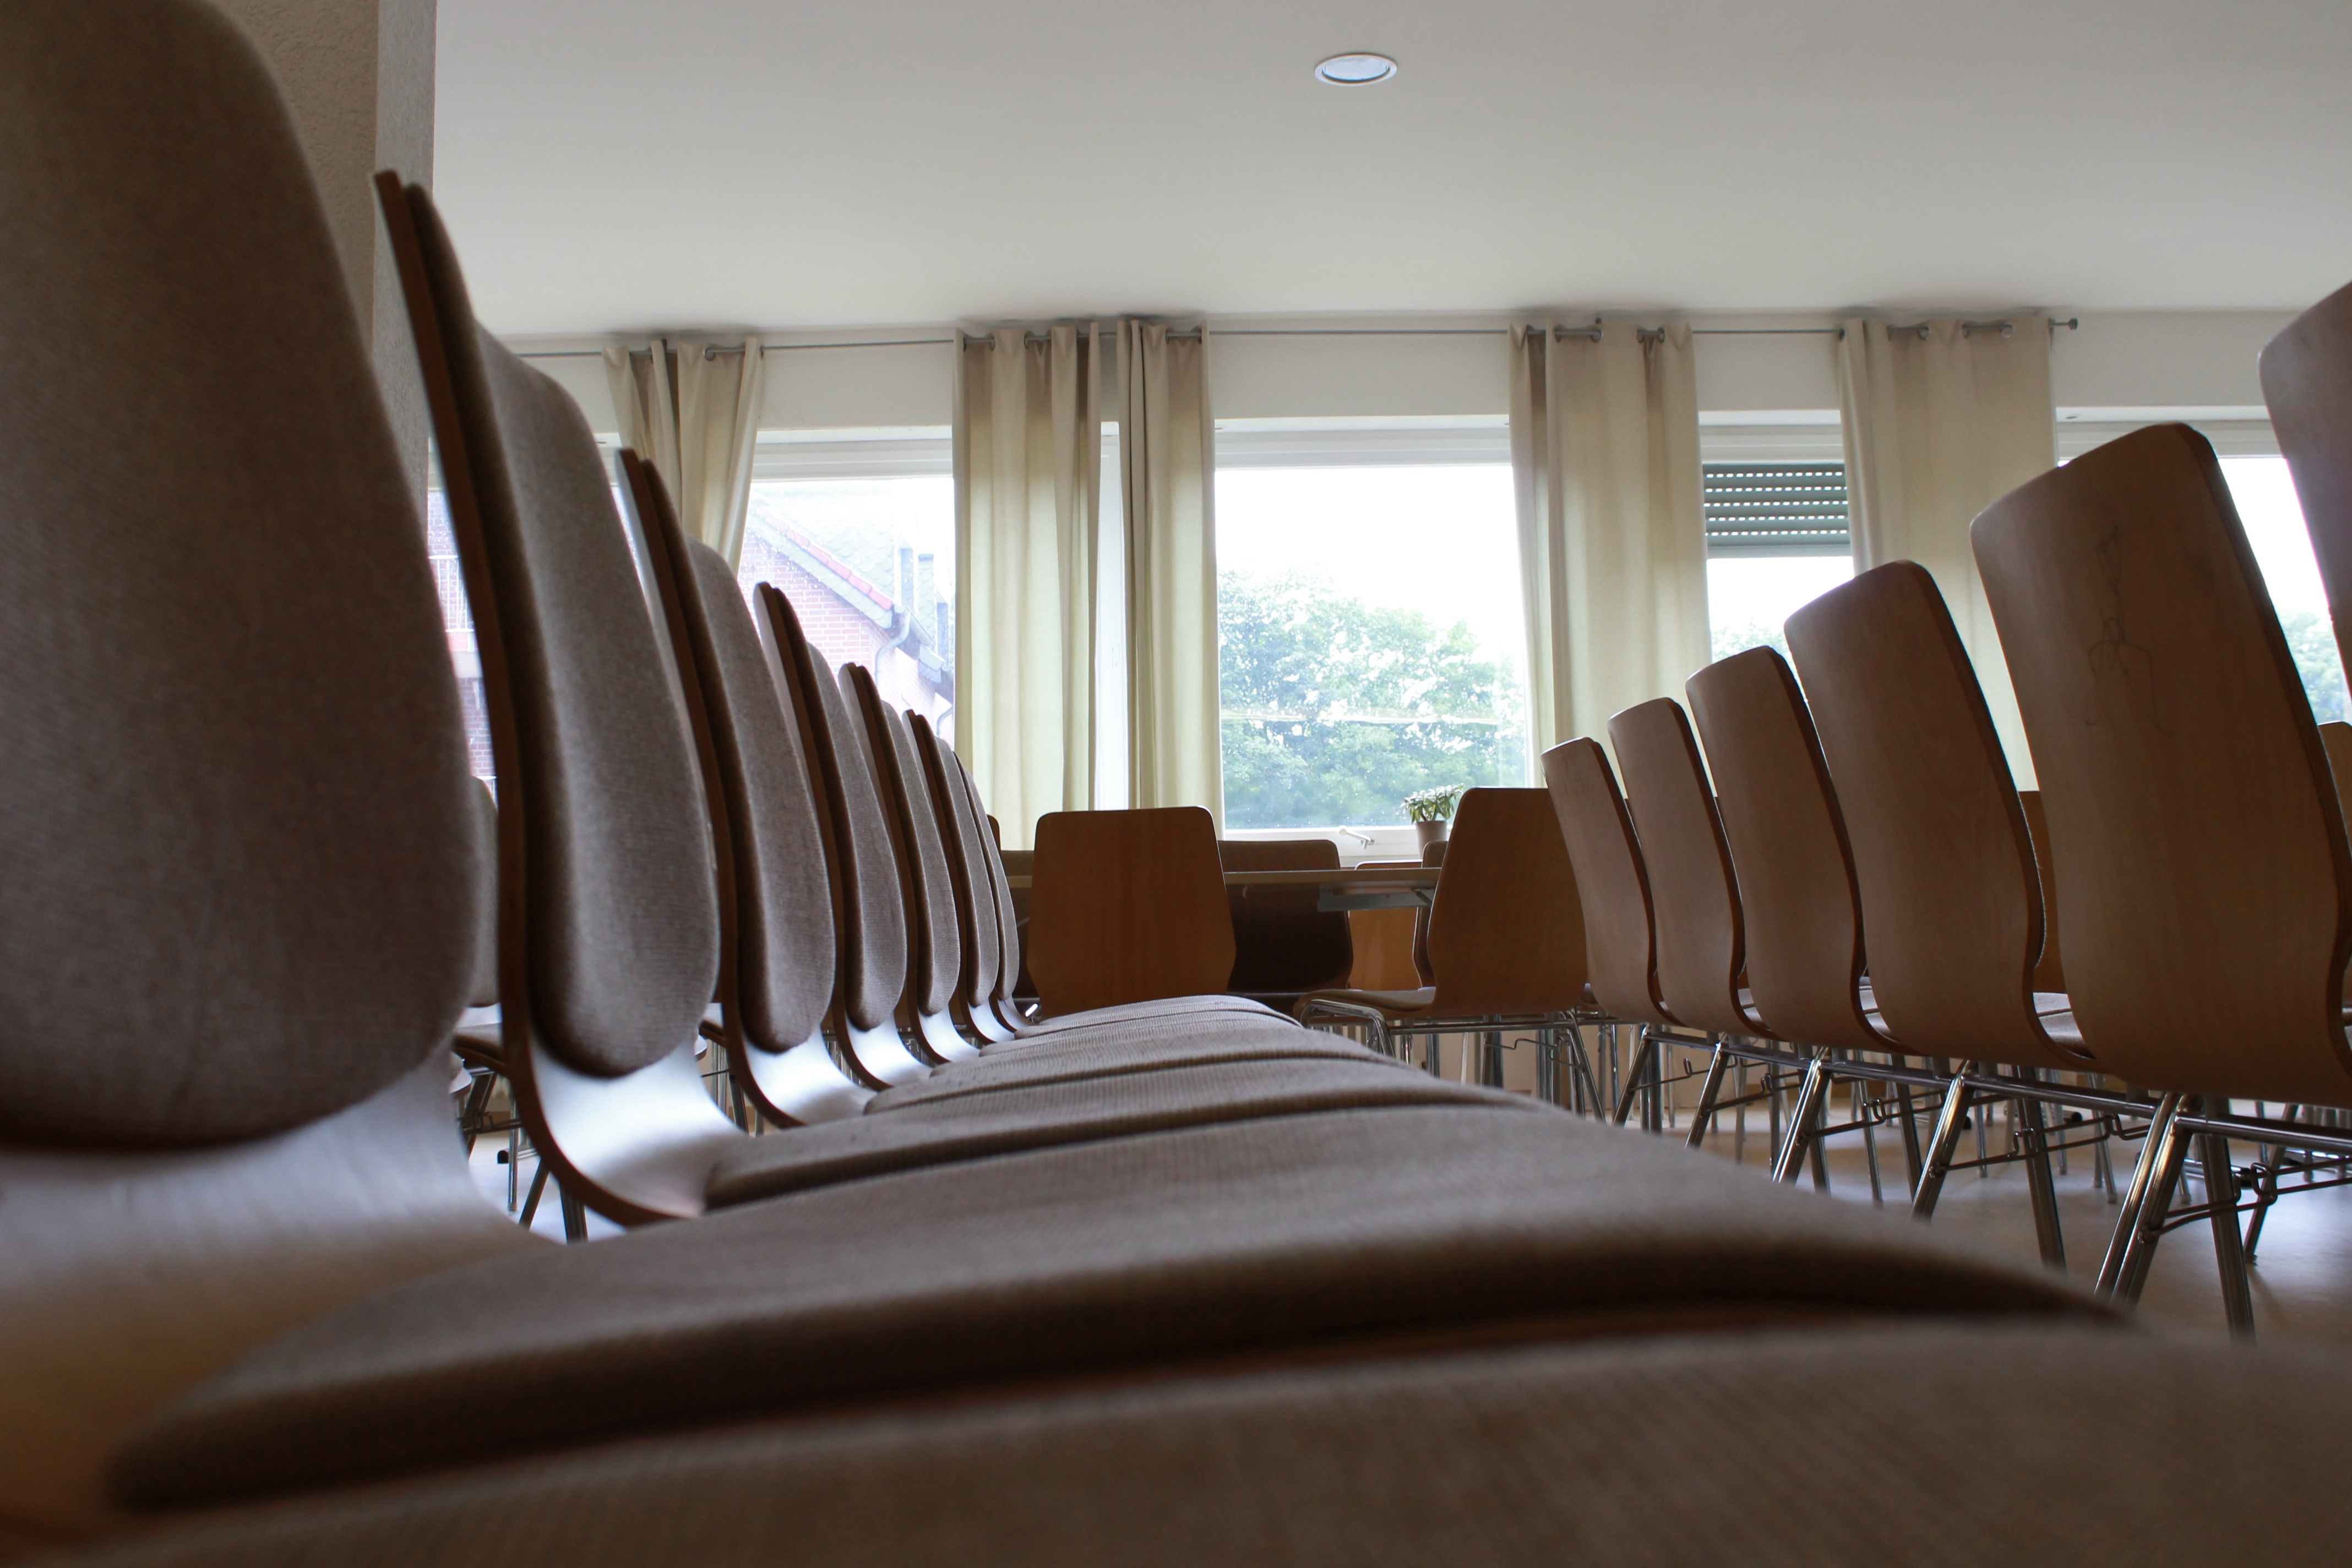
furniture, room, classroom, interior design, sit, chairs, suite, seminar, conference hall, seminar room